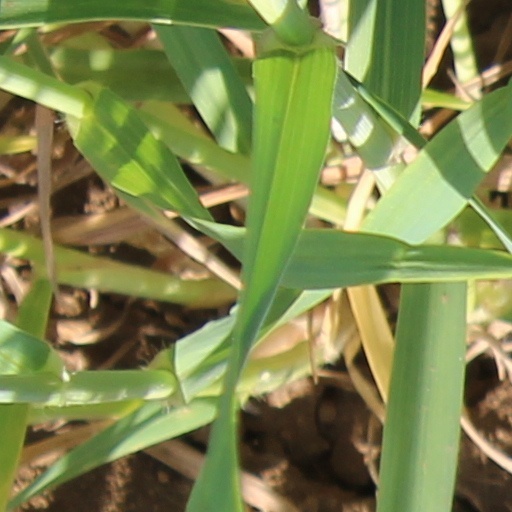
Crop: wheat